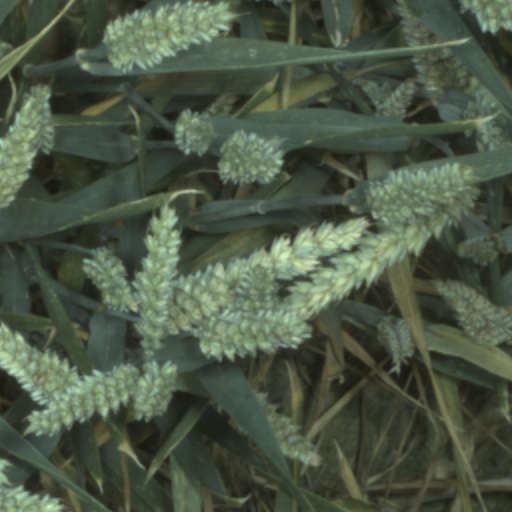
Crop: wheat